Slow loris

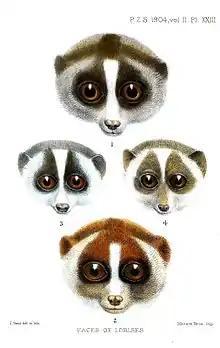
Coloration patterns around the eyes differ between the slender lorises (middle two) and the slow lorises (top and bottom).

The ears are small, sparsely covered in hair, and hidden in the fur. Similar to the slender lorises, the fur around and directly above the eyes is dark. Unlike the slender lorises, however, the white stripe that separates the eye rings broadens both on the tip of the nose and on the forehead while also fading out on the forehead. Like other strepsirrhine primates, the nose and lip are covered by a moist skin called the rhinarium ("wet nose"), which is a sense organ.